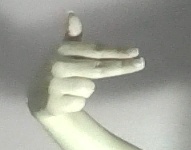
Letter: ghain